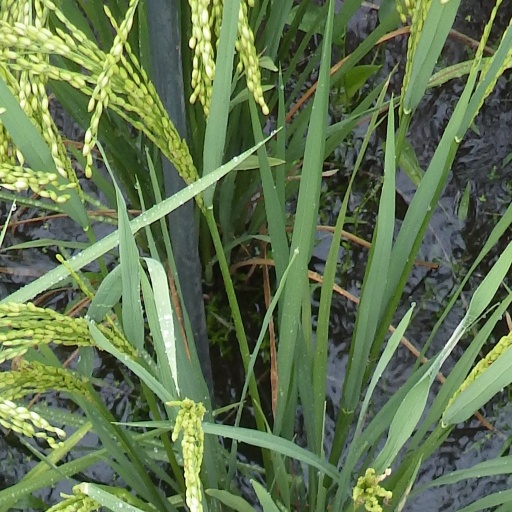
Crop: rice